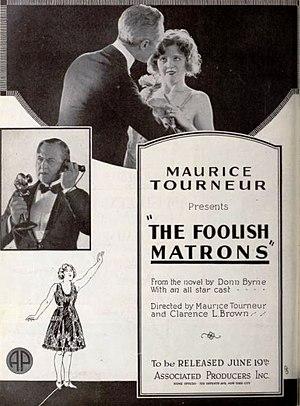
The Foolish Matrons est un film muet américain de Maurice Tourneur et Clarence Brown, sorti en 1921.